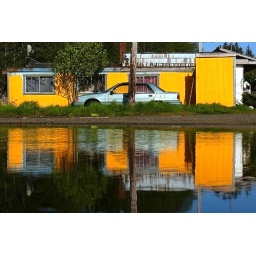
A bright yellow shop and abandoned car sit near the water-filled parking lot.